Vadão

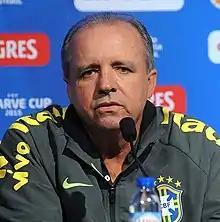
Vadão in 2015

Oswaldo Fumeiro Alvarez (21 August 1956 – 25 May 2020), more commonly known as Vadão, was a Brazilian football manager. Although he managed several Brazilian men's teams over the course of his managerial career, he was best known for being the head coach of the Brazil women's national football team on two occasions, from 2014 to 2016, and from 2017 to 2019.